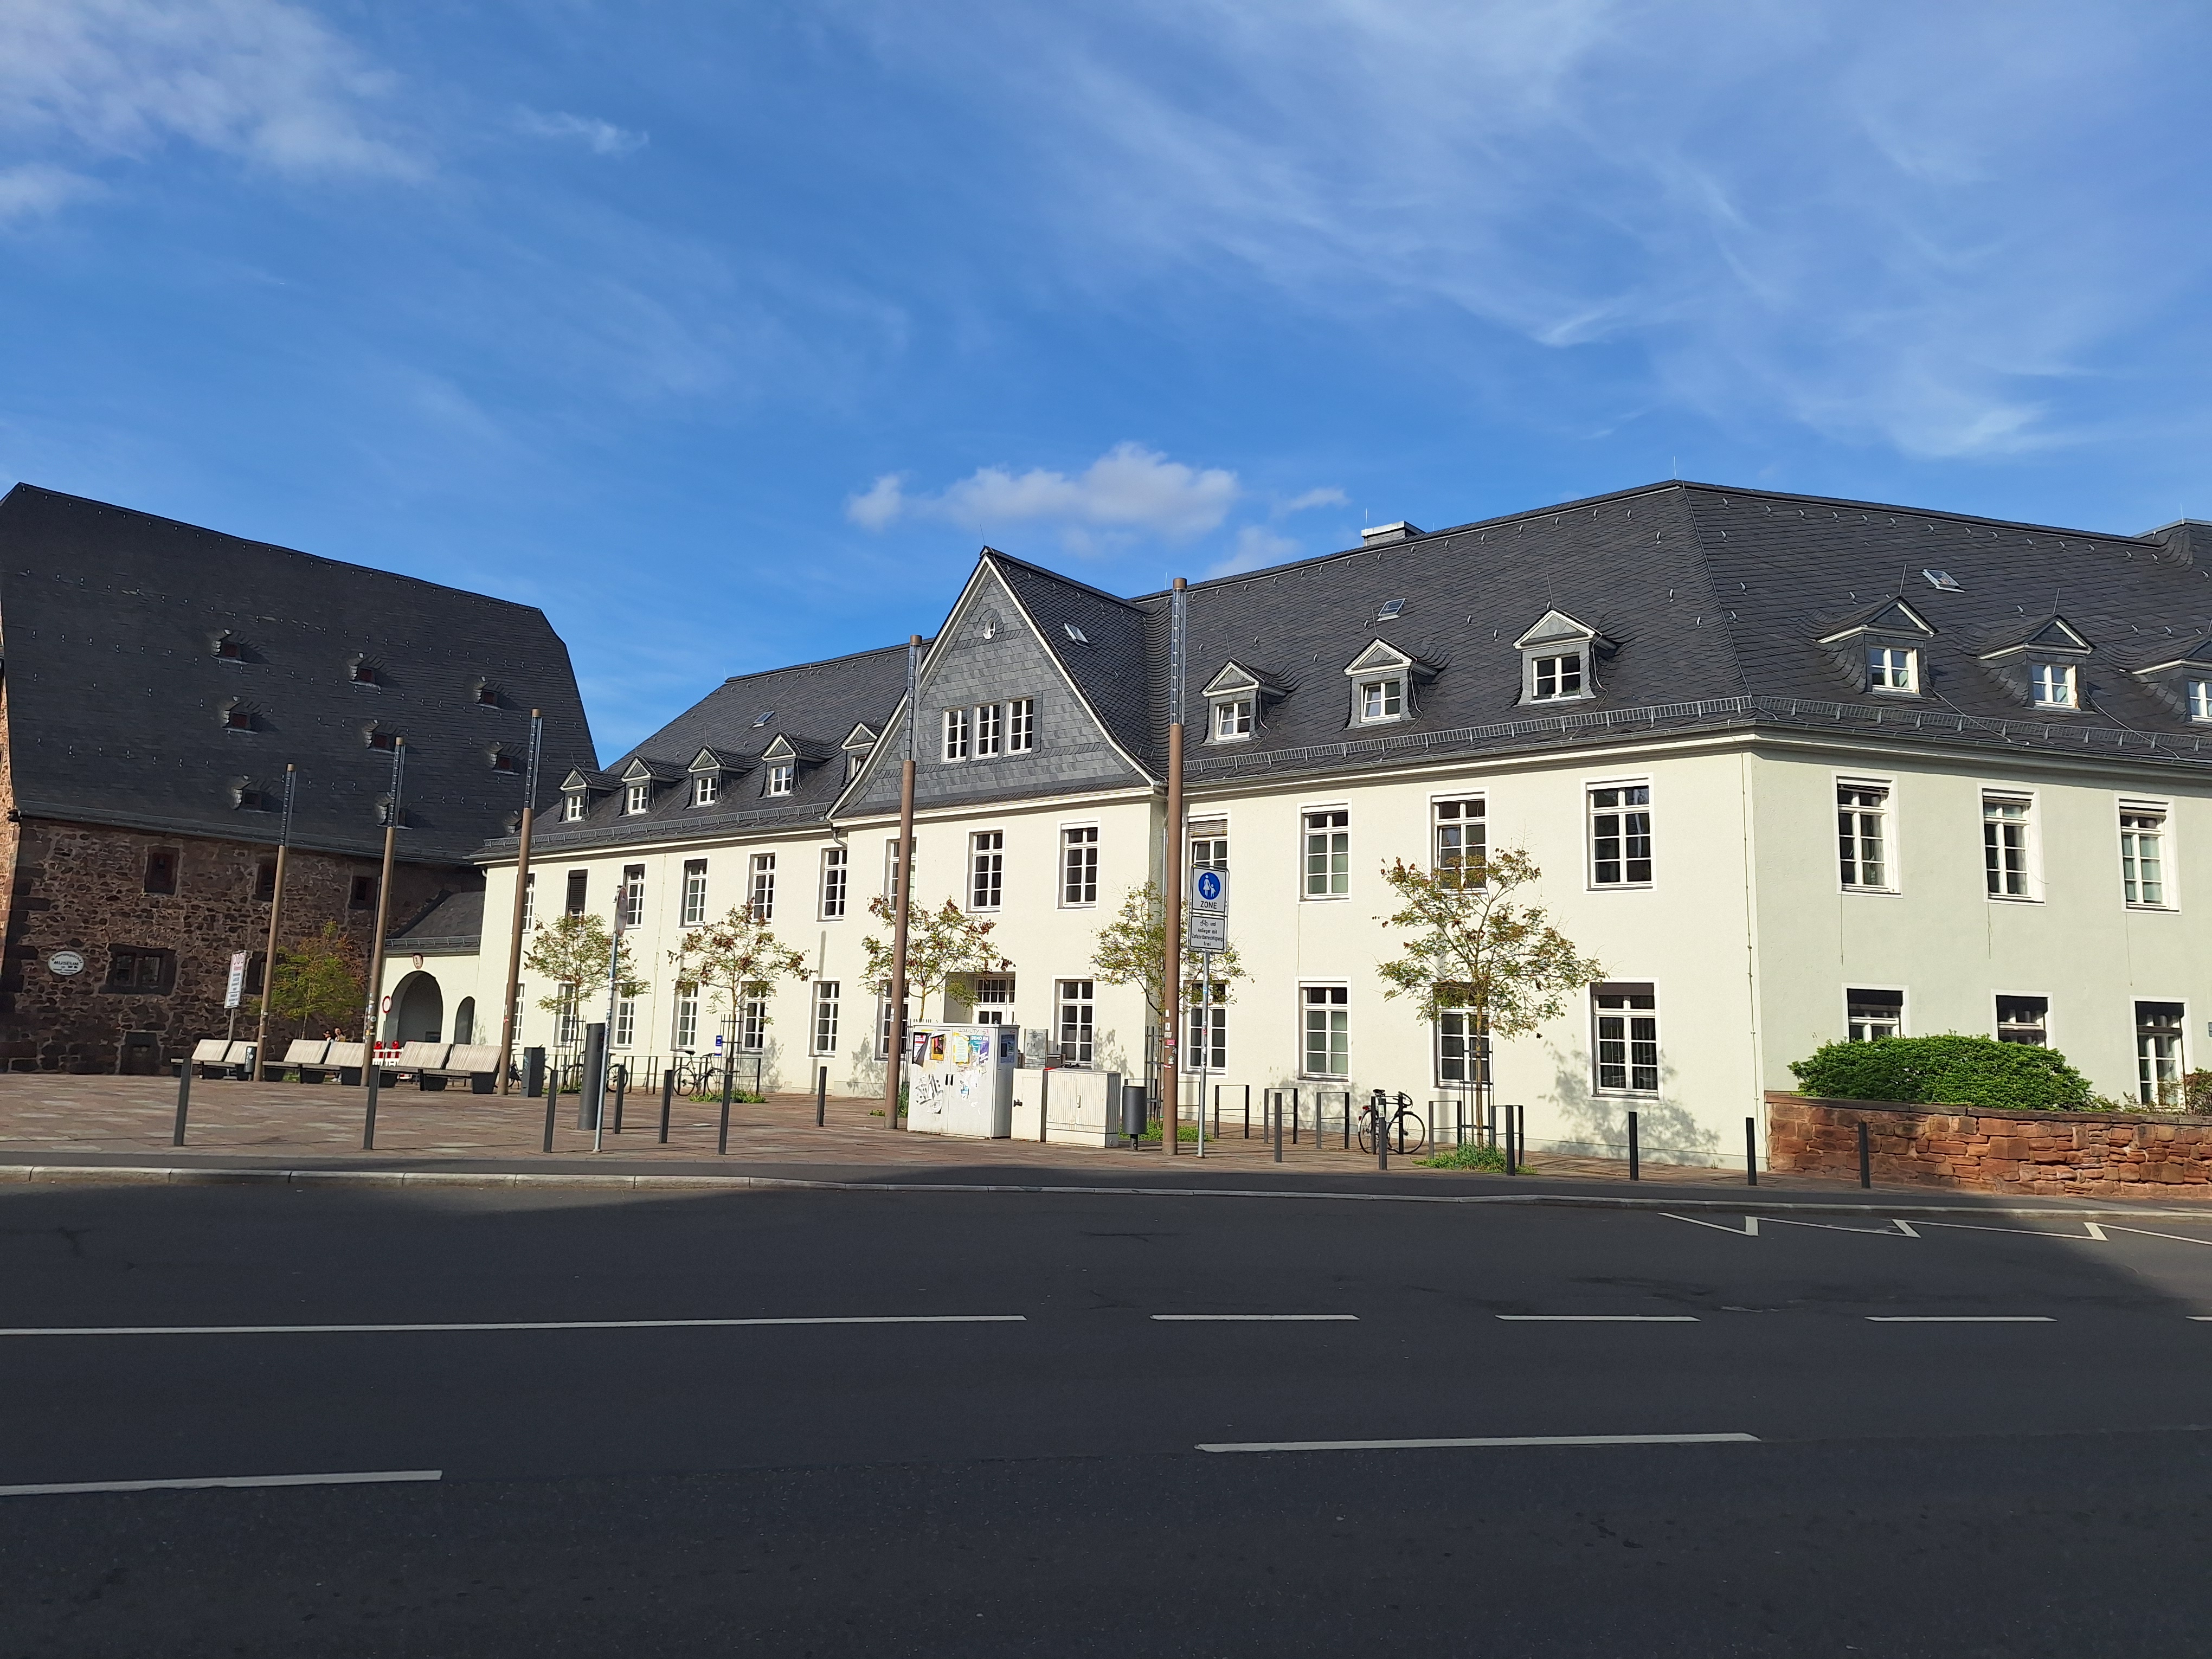
Building: Deutschhausstraße 12